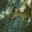
Label: deer